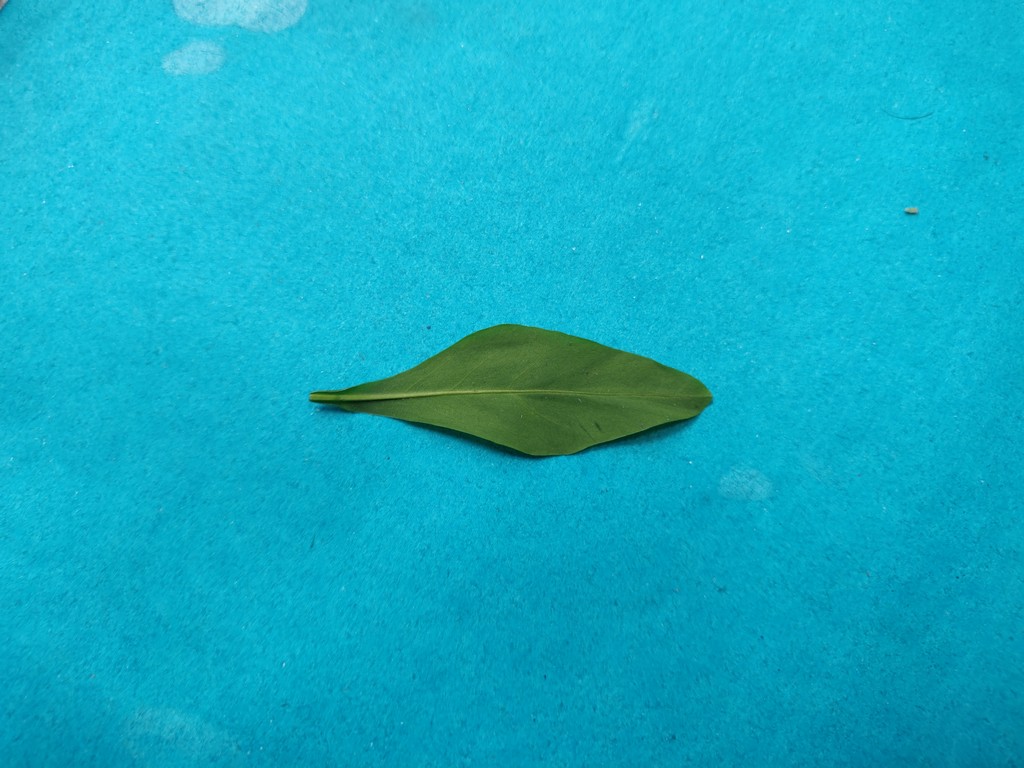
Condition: Healthy
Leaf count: single
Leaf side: back